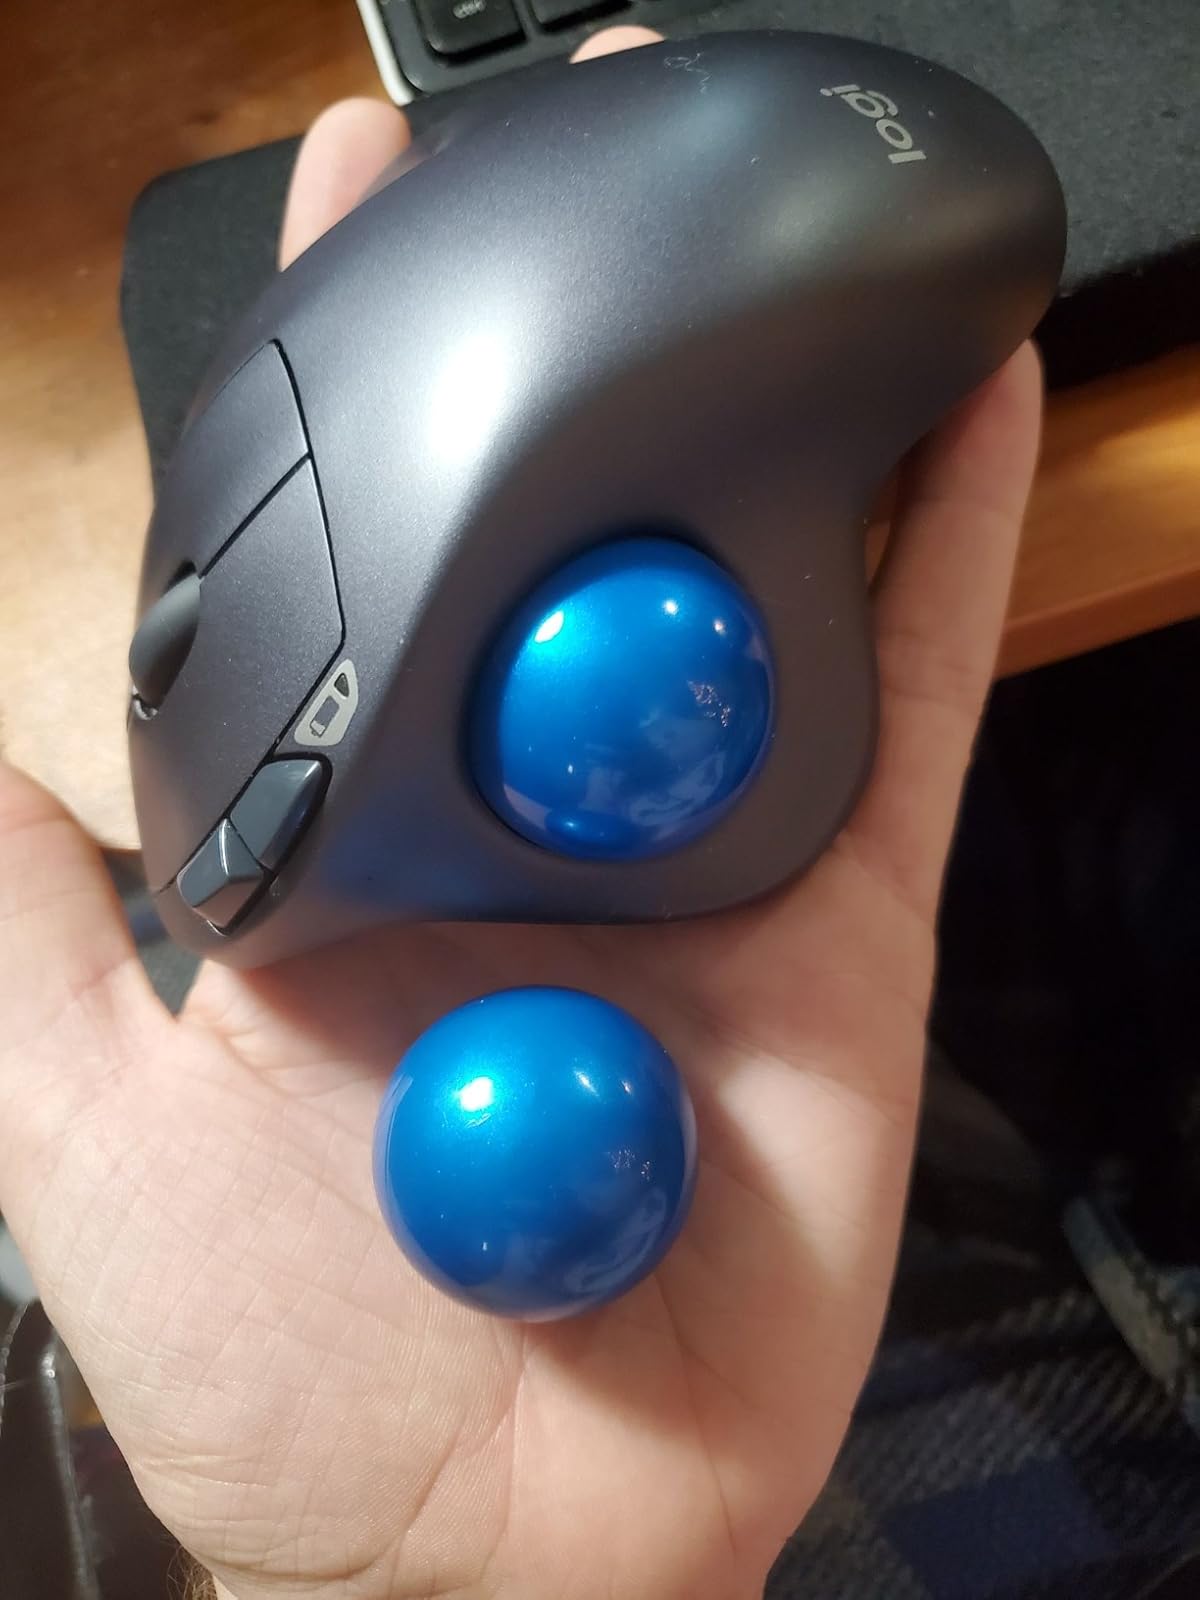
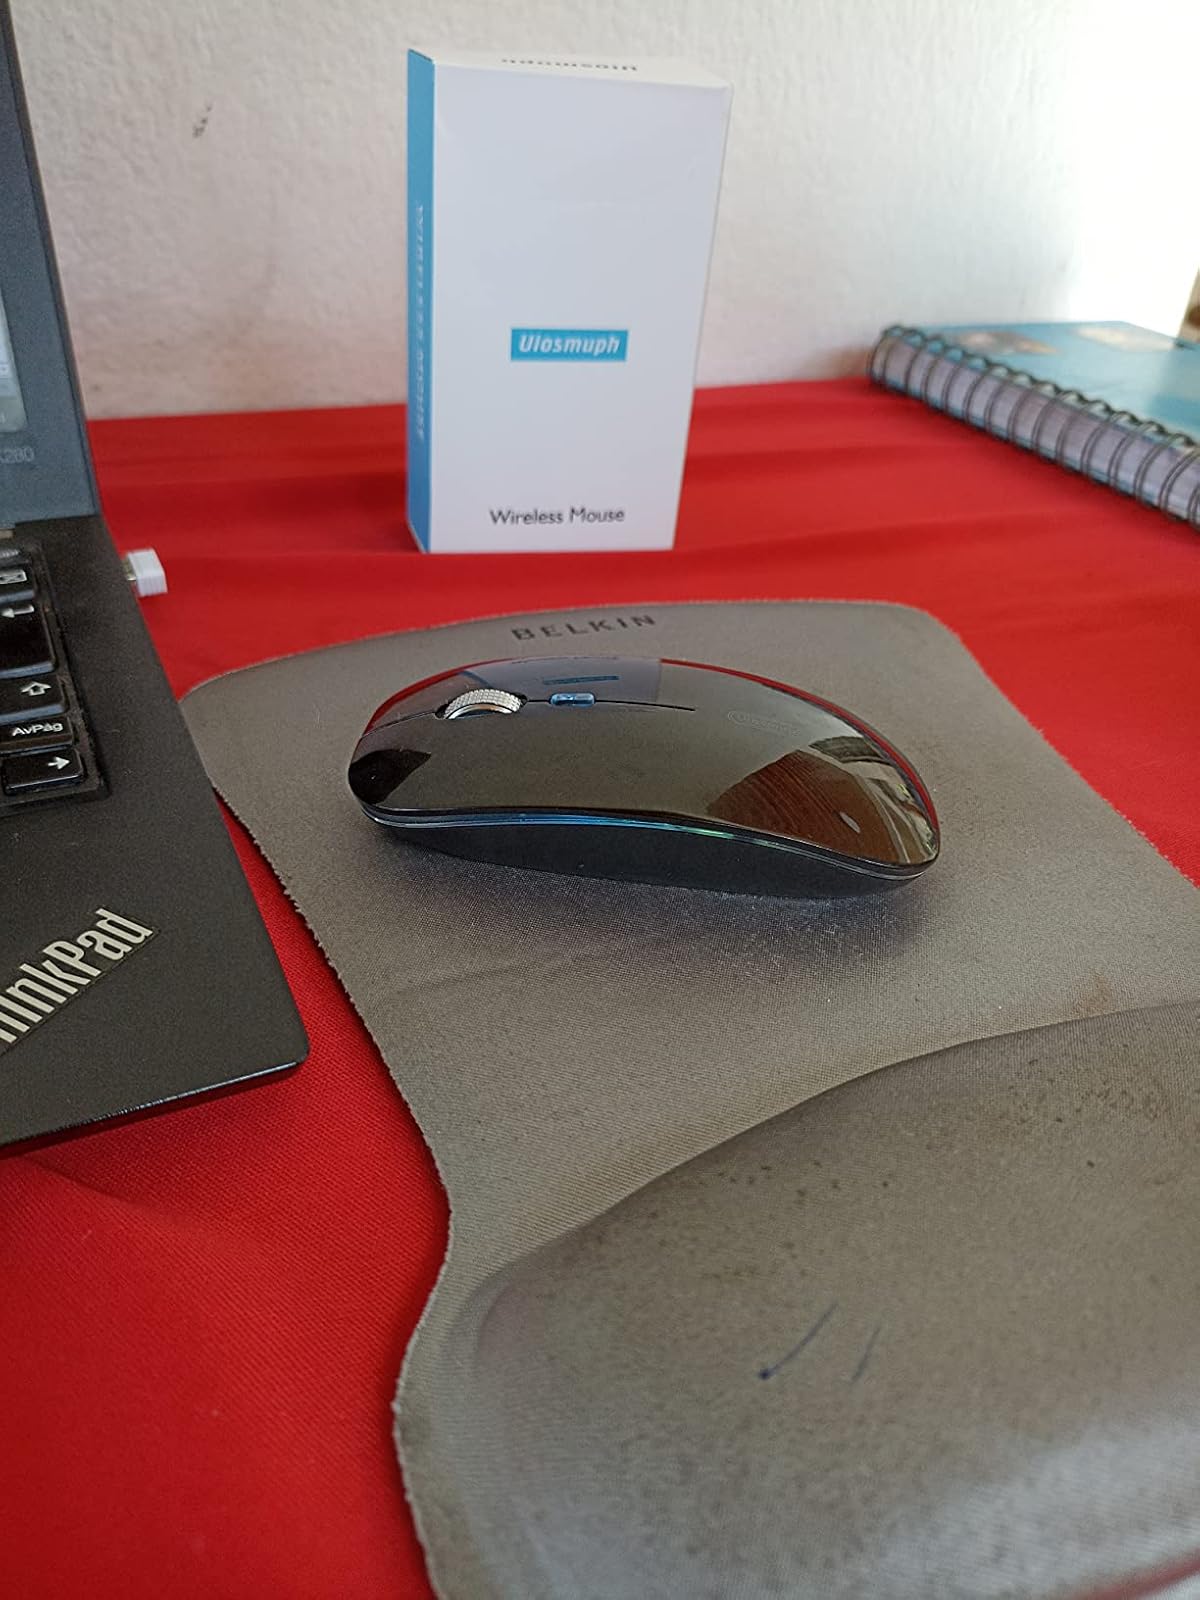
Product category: mouse
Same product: no